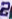
Number: 2